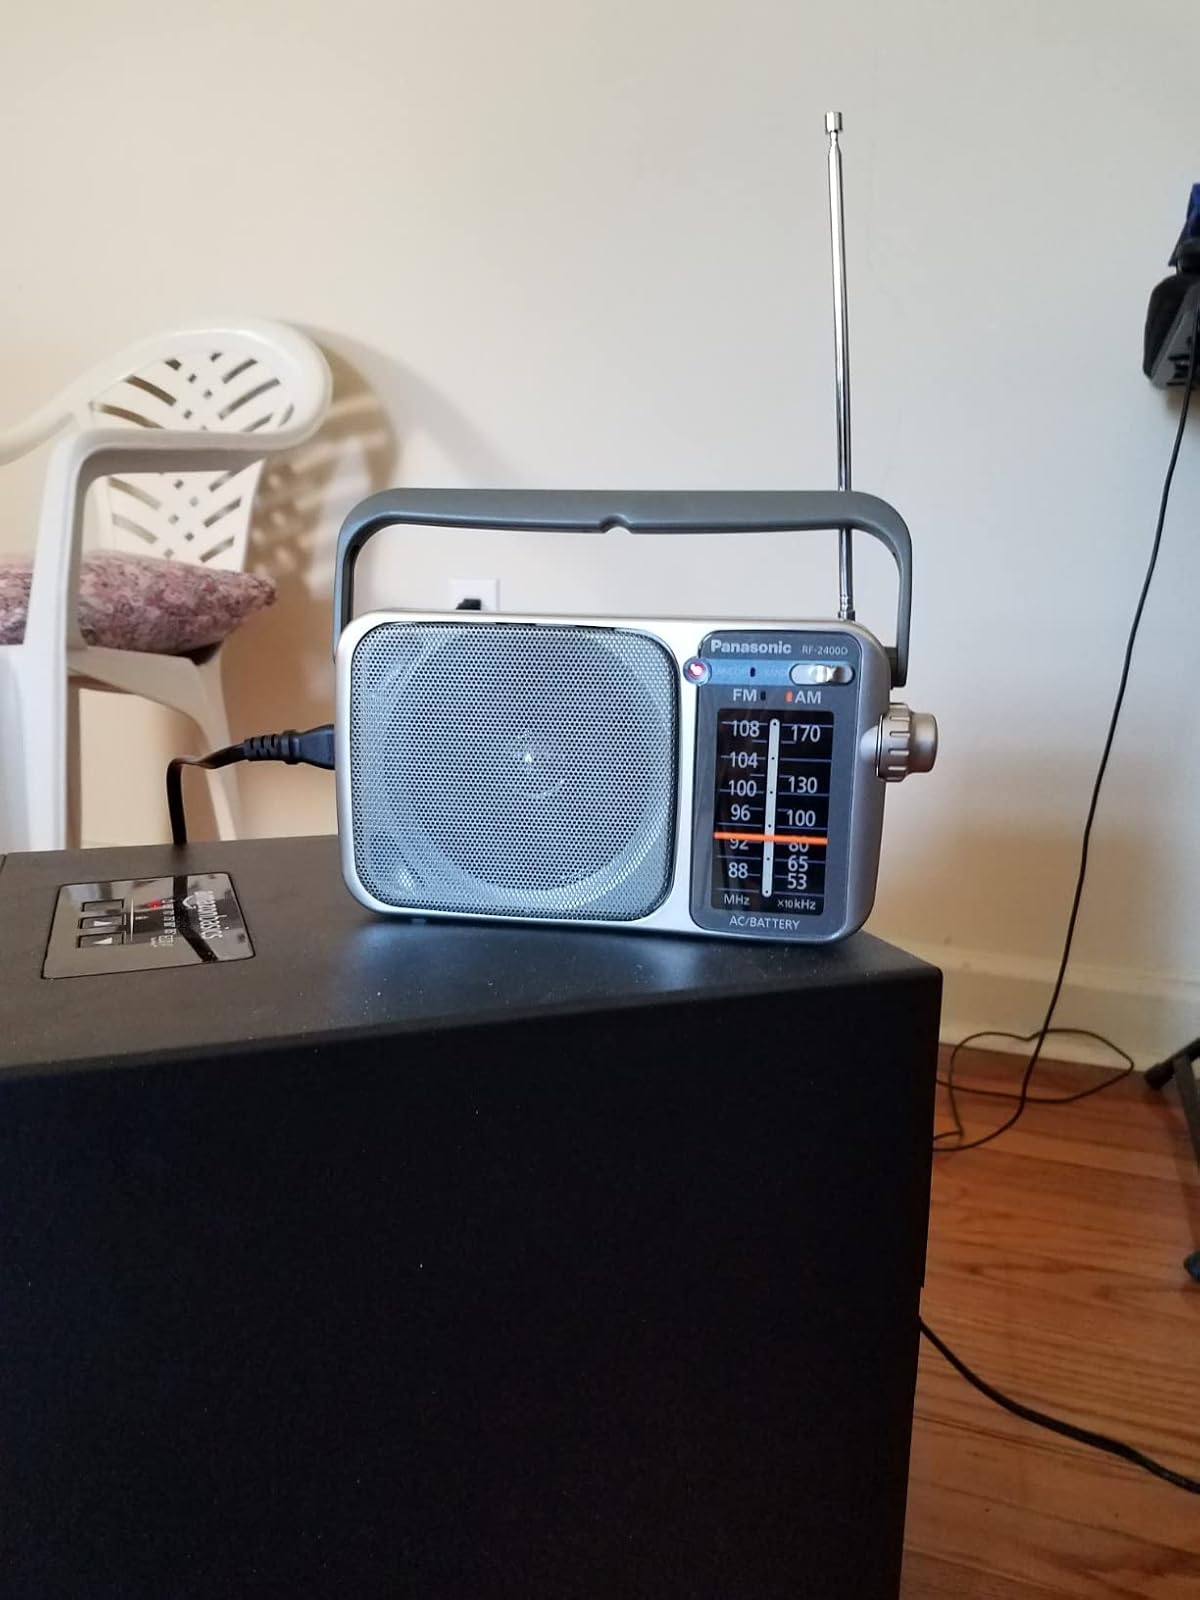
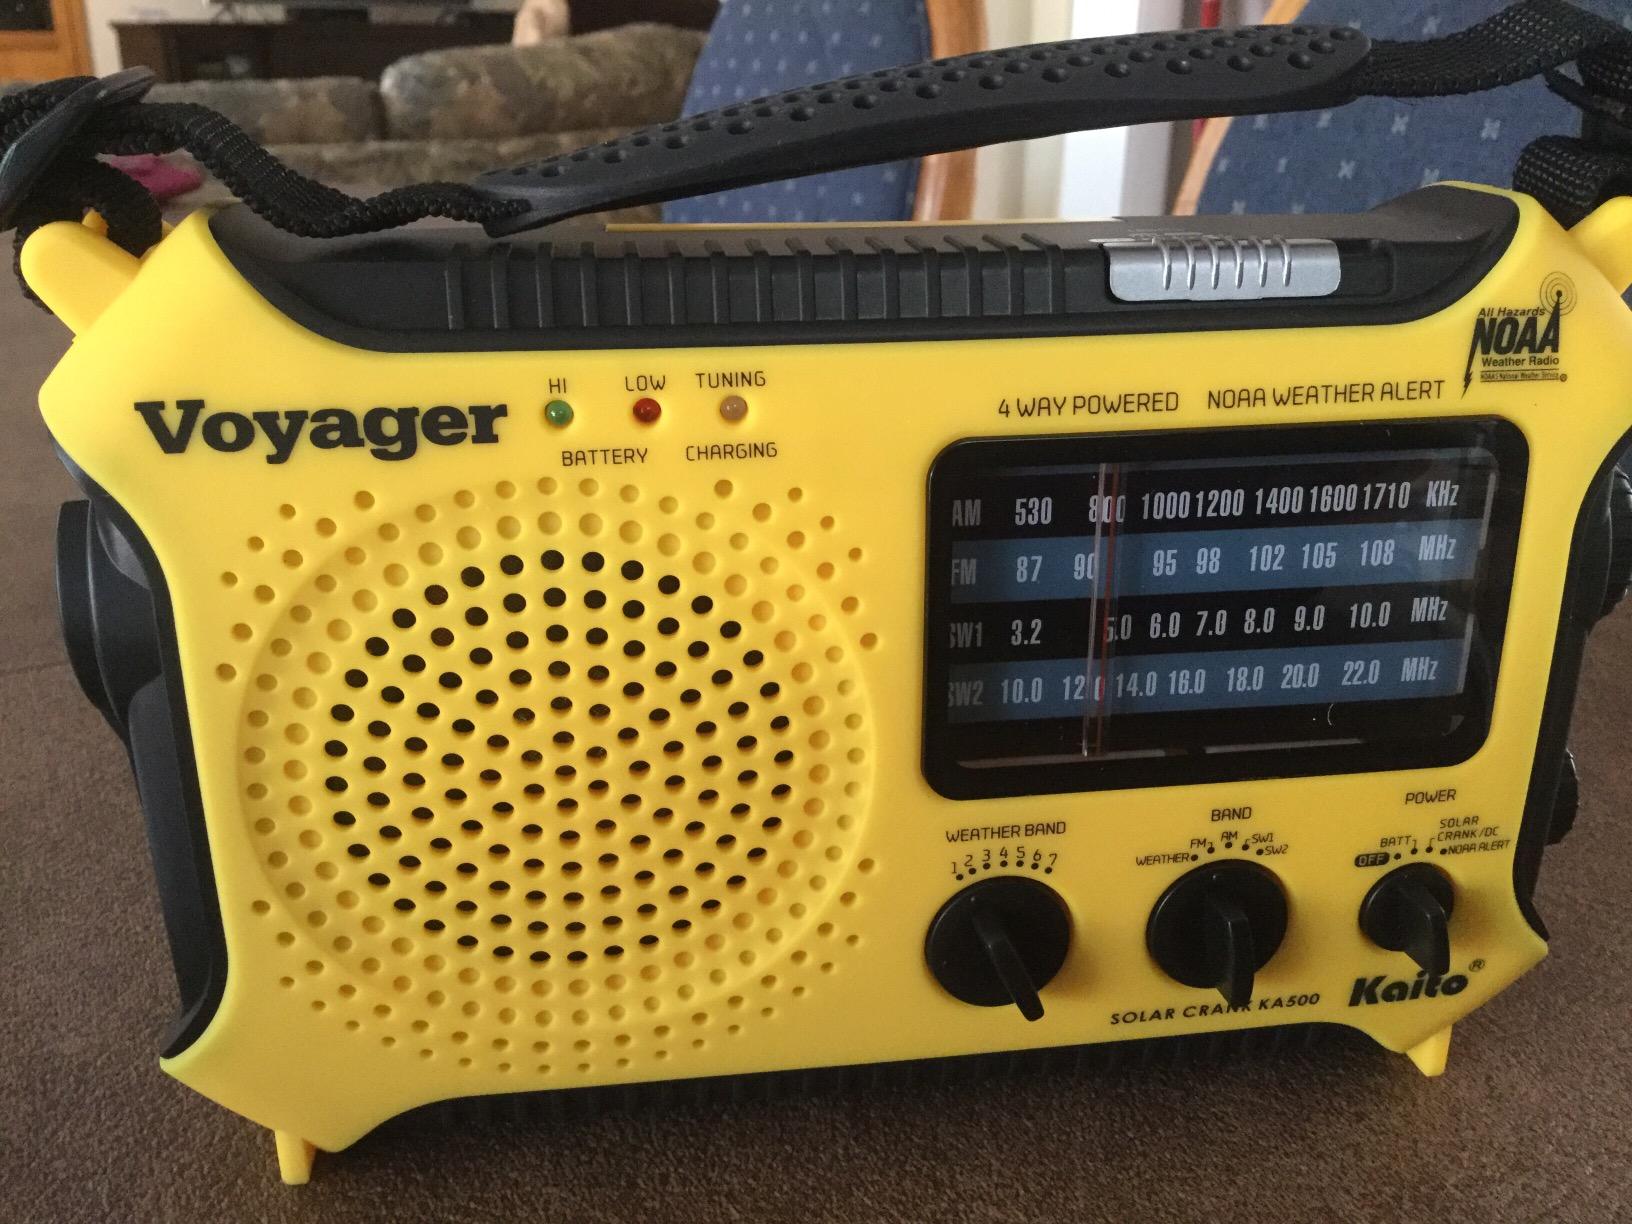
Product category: radio
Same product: no